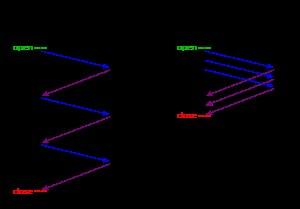
Le pipelining HTTP est une technique consistant à combiner plusieurs requêtes HTTP dans une seule connexion TCP sans attendre les réponses correspondant à chaque requête.